Style King

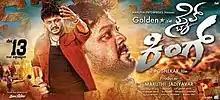

Style King is a 2016 Indian Kannada-language action comedy film directed by PC Shekhar and produced by Maruthi Jediyavar. It stars Ganesh in dual role, alongside Remya Nambeesan, Rangayana Raghu, Padmaja Rao and Sai Dheena in supporting roles. The film marks Remya Nambeesan's debut in Kannada cinema and also marks the second collaboration of Ganesh and PC Shekhar after "Romeo". The music was composed by Arjun Janya, while cinematography and editing were handled by Santhosh Pandi and Saravanan.